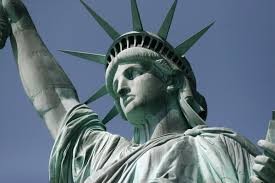
Landmark: Statue of Liberty